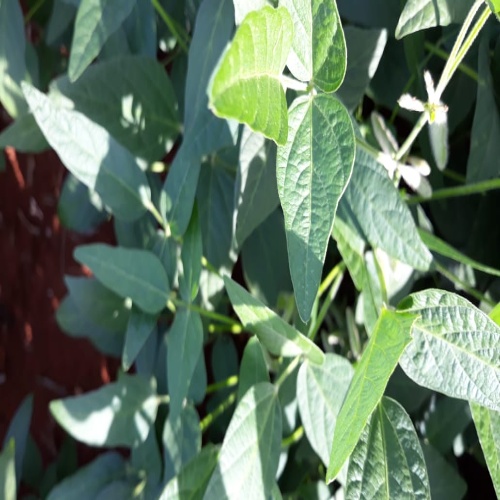
Label: Healthy